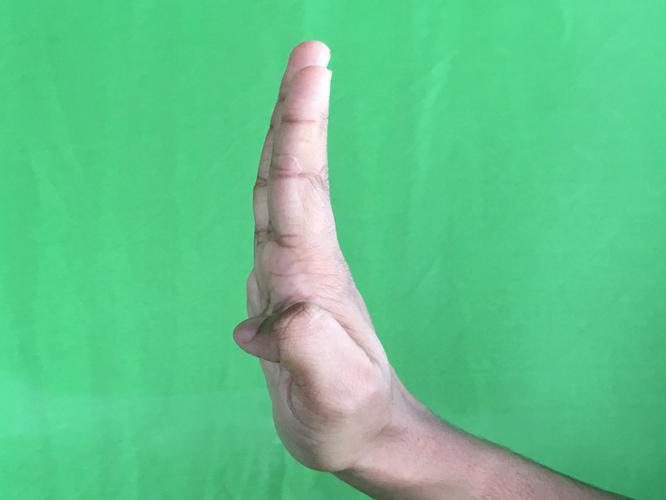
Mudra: Pathaka
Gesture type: single_hand